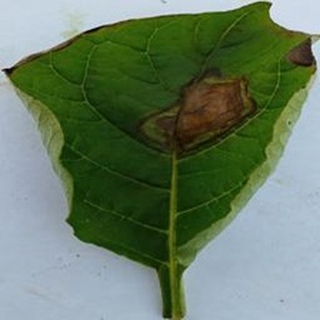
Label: potato_late_blight